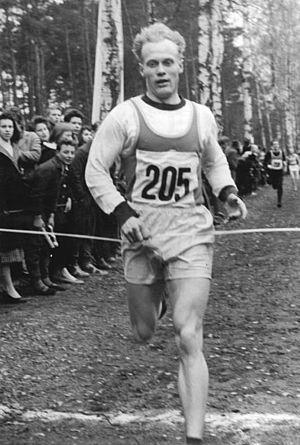
Siegfried Valentin est un athlète est-allemand, spécialiste des courses de demi-fond.